Professional wrestling in New Zealand

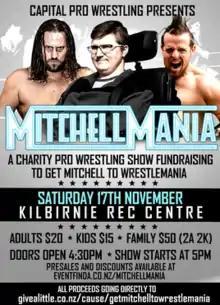
Promotional poster

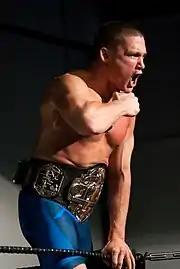
A wrestler competing in Impact Pro Wrestling, an Auckland-based independent wrestling promotion

Professional wrestling in New Zealand has been promoted in the country from the early 20th century. In 1919, Gisborne Katene became the first national heavyweight champion, though the title was not recognised by the National Wrestling Association until 1925, and promoter Walter Miller began running events under the Dominion Wrestling Union banner ten years later.